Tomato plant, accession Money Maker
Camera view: bottom (45 deg); turntable rotation: 0 degrees
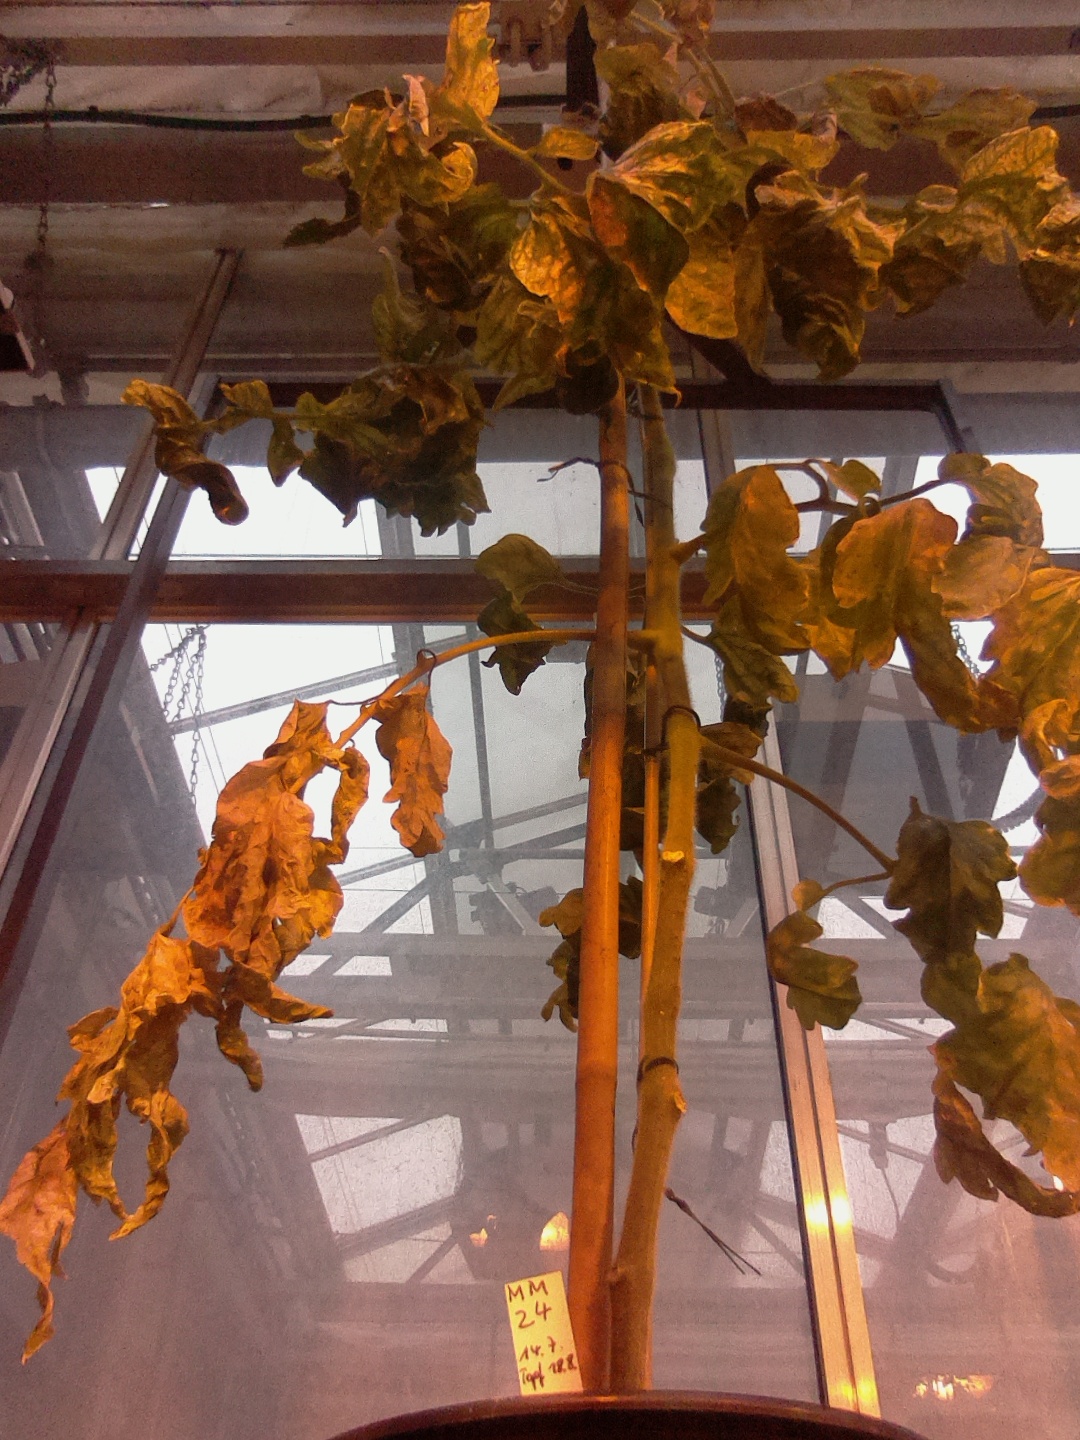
BBCH growth stage 29: 90%-100% Side shoots formed